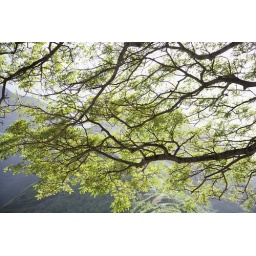
Image of tree branches with mountains in background in Iao Valley State Park in Maui, Hawaii.